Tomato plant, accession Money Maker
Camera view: tilt-top (135 deg); turntable rotation: 60 degrees
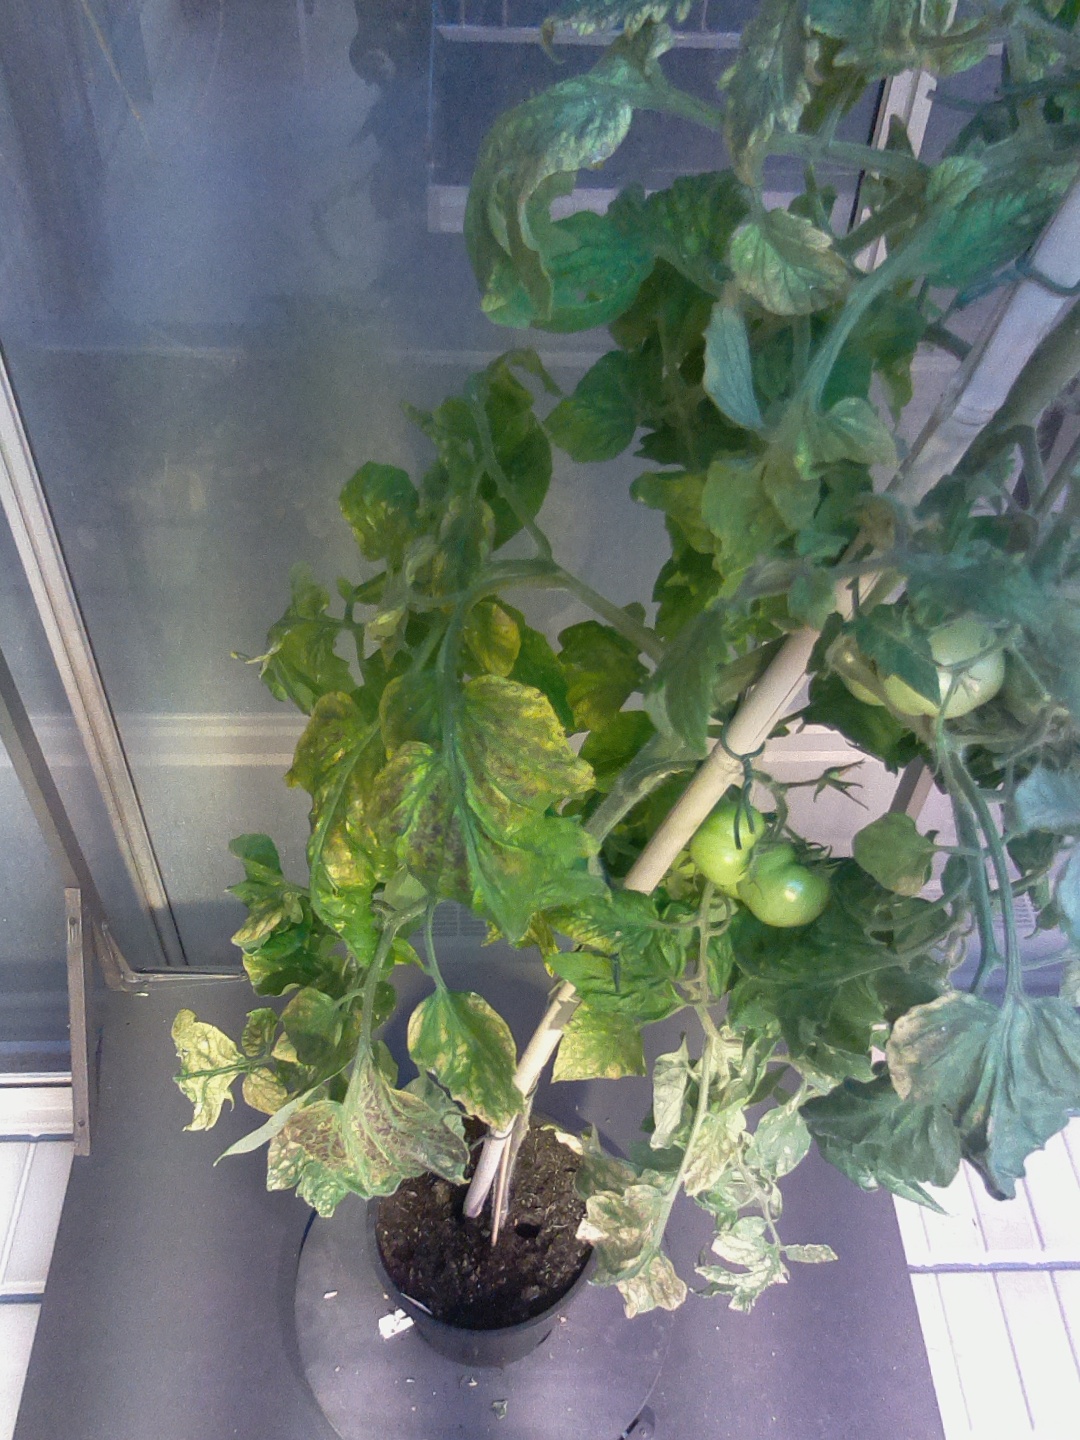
BBCH growth stage 77: 70%-80% of final fruit size